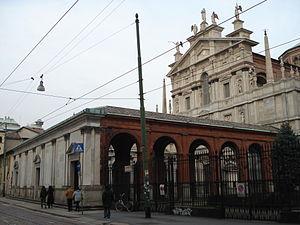
L’église Sainte-Marie des miracles auprès de l'église Saint Celse est une église et un sanctuaire situé à Milan.